Australia–Vietnam relations

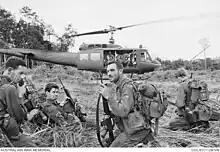
Members of the 7th Battalion, Royal Australian Regiment in Vietnam, November 1967

Australia participated in the Vietnam War as part of a United States led-intervention to Vietnam to assist South Vietnam against North Vietnam. Australia committed 50,000 troops in the country, in which 520 were killed. The war had a deep effect on Australian society.